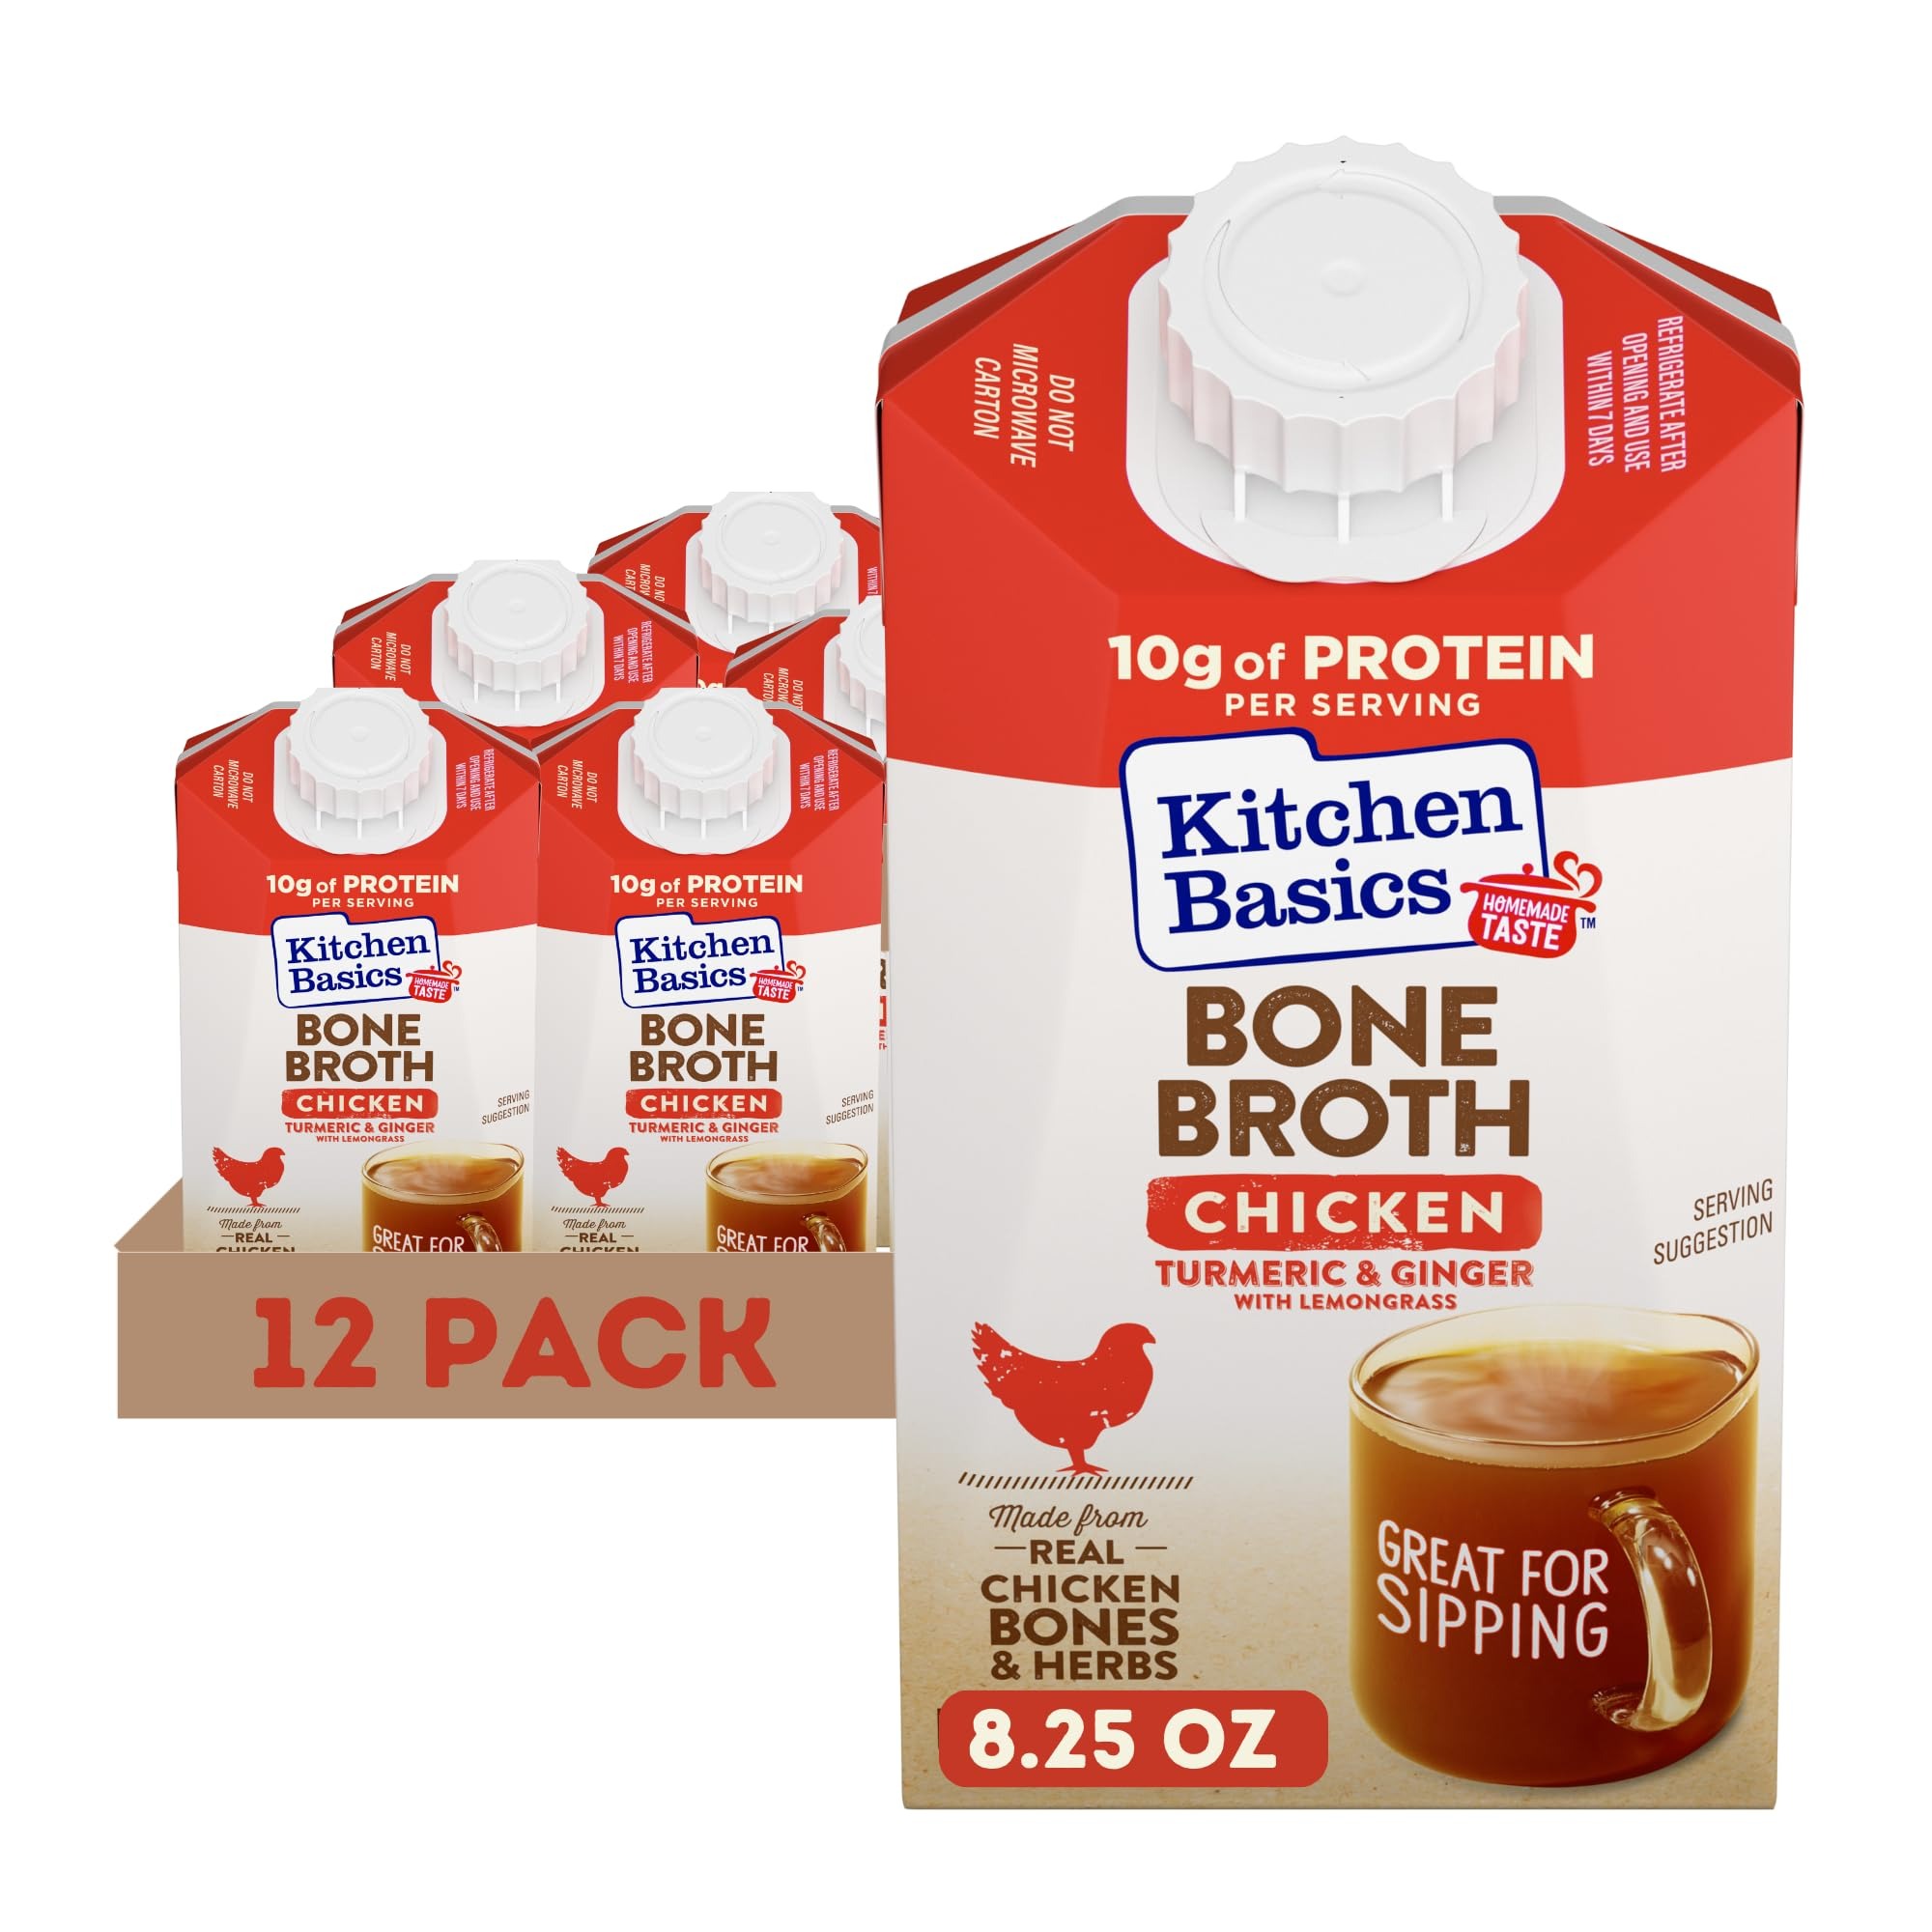
Item Name: Kitchen Basics Turmeric & Ginger With Lemongrass Chicken Bone Broth, 8.25 oz (Pack of 12) | No Artificial Flavors, Gluten Free, Keto Friendly, Great for Sipping, Resealable Cap |
Bullet Point 1: Twelve 8.25 oz cartons of Kitchen Basics Turmeric & Ginger With Lemongrass Chicken Bone Broth
Bullet Point 2: Made from real chicken bones slow-simmered with vegetables and premium herbs and spices to add rich and complex, full-bodied flavor to all your homemade meals
Bullet Point 3: Full-bodied flavors of chicken complemented by turmeric and ginger with a hint of lemongrass
Bullet Point 4: Gluten-free chicken bone broth made with no added MSG
Bullet Point 5: Ideal bases for a wide variety of recipes, like sauces, soups and gravies, or a delicious drink on its own
Value: 99.0
Unit: Ounce

Price: 3.99